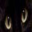
Label: cat